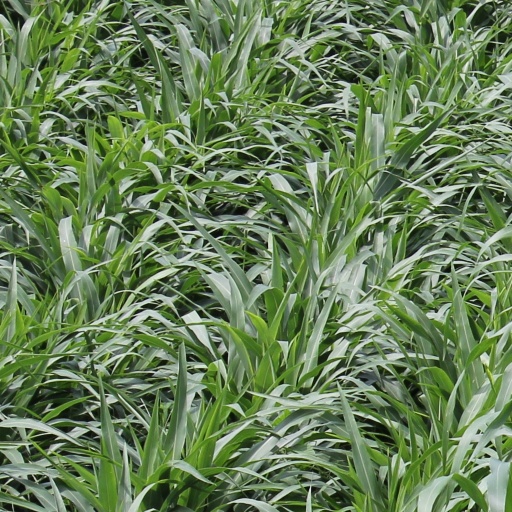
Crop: sorghum